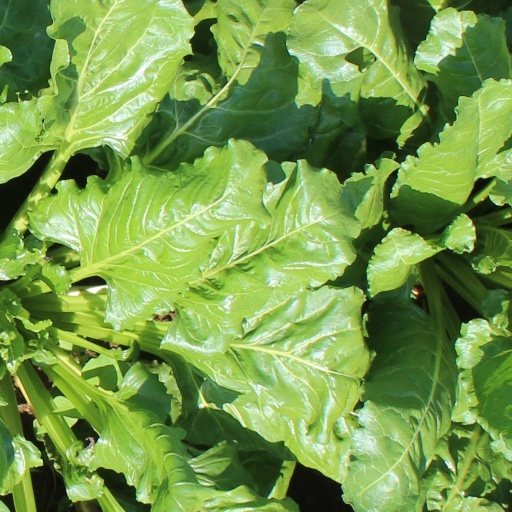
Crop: sugar beet